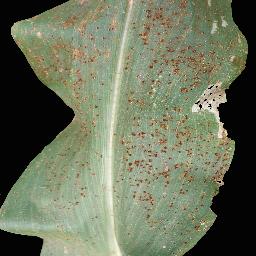
Label: Corn_(Maize)___Common_Rust